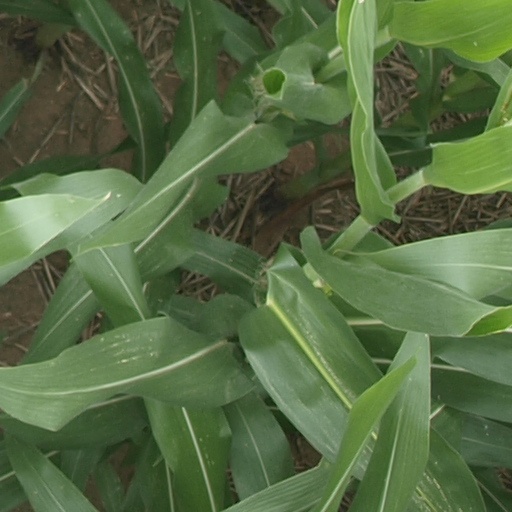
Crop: maize; corn